Cannon Fodder

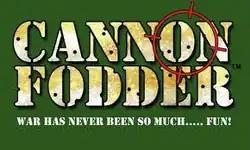
Logo

Cannon Fodder is a series of war (and later science fiction) themed action games developed by Sensible Software, initially released as "Cannon Fodder" for the Commodore Amiga. Only two games in the series were created by Sensible, but were converted to most active systems at the time of release. A sequel, "Cannon Fodder 2", was released in 1994 for Amiga and DOS. A third game, "Cannon Fodder 3", was made by a Russian developer and released in English in 2012.